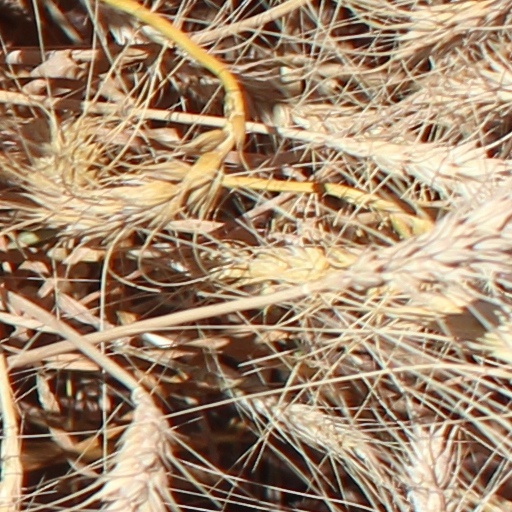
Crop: wheat